Financial rand

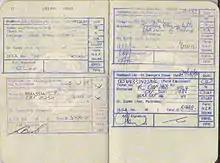
Four exchange control stamps in a South African passport from the mid-1980s allowing the passport holder to take a particular amount of currency out of the country. Exchange controls such as these were imposed by the South African government to restrict the outflow of capital from the country.

The South African financial rand was the most visible part of a system of capital controls. Although the financial rand was abolished in March 1995, some capital controls remain in place. These capital controls are locally referred to as "exchange controls", although the system has since 1995 moved towards surveillance — recording and reporting to the authorities of foreign currency transactions — rather than control.